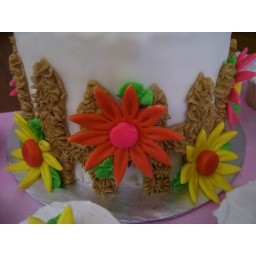
White cake covered in Marshmallow Fondant with buttercream fence fondant flowers. Cupcakes to match.